Paktika Province

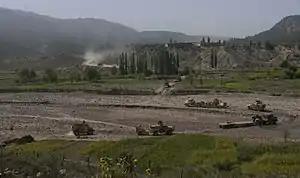
A convoy with members of Task Force 2–28, 172nd Infantry Brigade and the Afghan National Army winds its way through a small valley on its way back to Forward Operating Base Orgun-E from Combat Outpost Zerok. (2011)

On 1 November 2004, a civil affairs convoy was ambushed near Surobi, between the Shkin firebase and Orgun-E. U.S. Army Spc. James Kearney, a turret gunner, died of a head shot from a sniper, which initiated the ambush. Two vehicles were destroyed in the engagement and three other Soldiers were wounded. The Provincial Reconstruction Team base was named Camp Kearney on 21 November 2004 to honor the sacrifice of Spc. James Kearney.